Bettingen

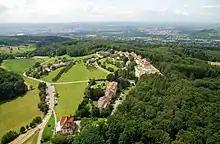
View of Bettingen (and Basel in the background) from the communications tower on St. Chrischona

Bettingen has an area, , of . Of this area, or 34.1% is used for agricultural purposes, while or 44.8% is forested. Of the rest of the land, or 18.8% is settled (buildings or roads).